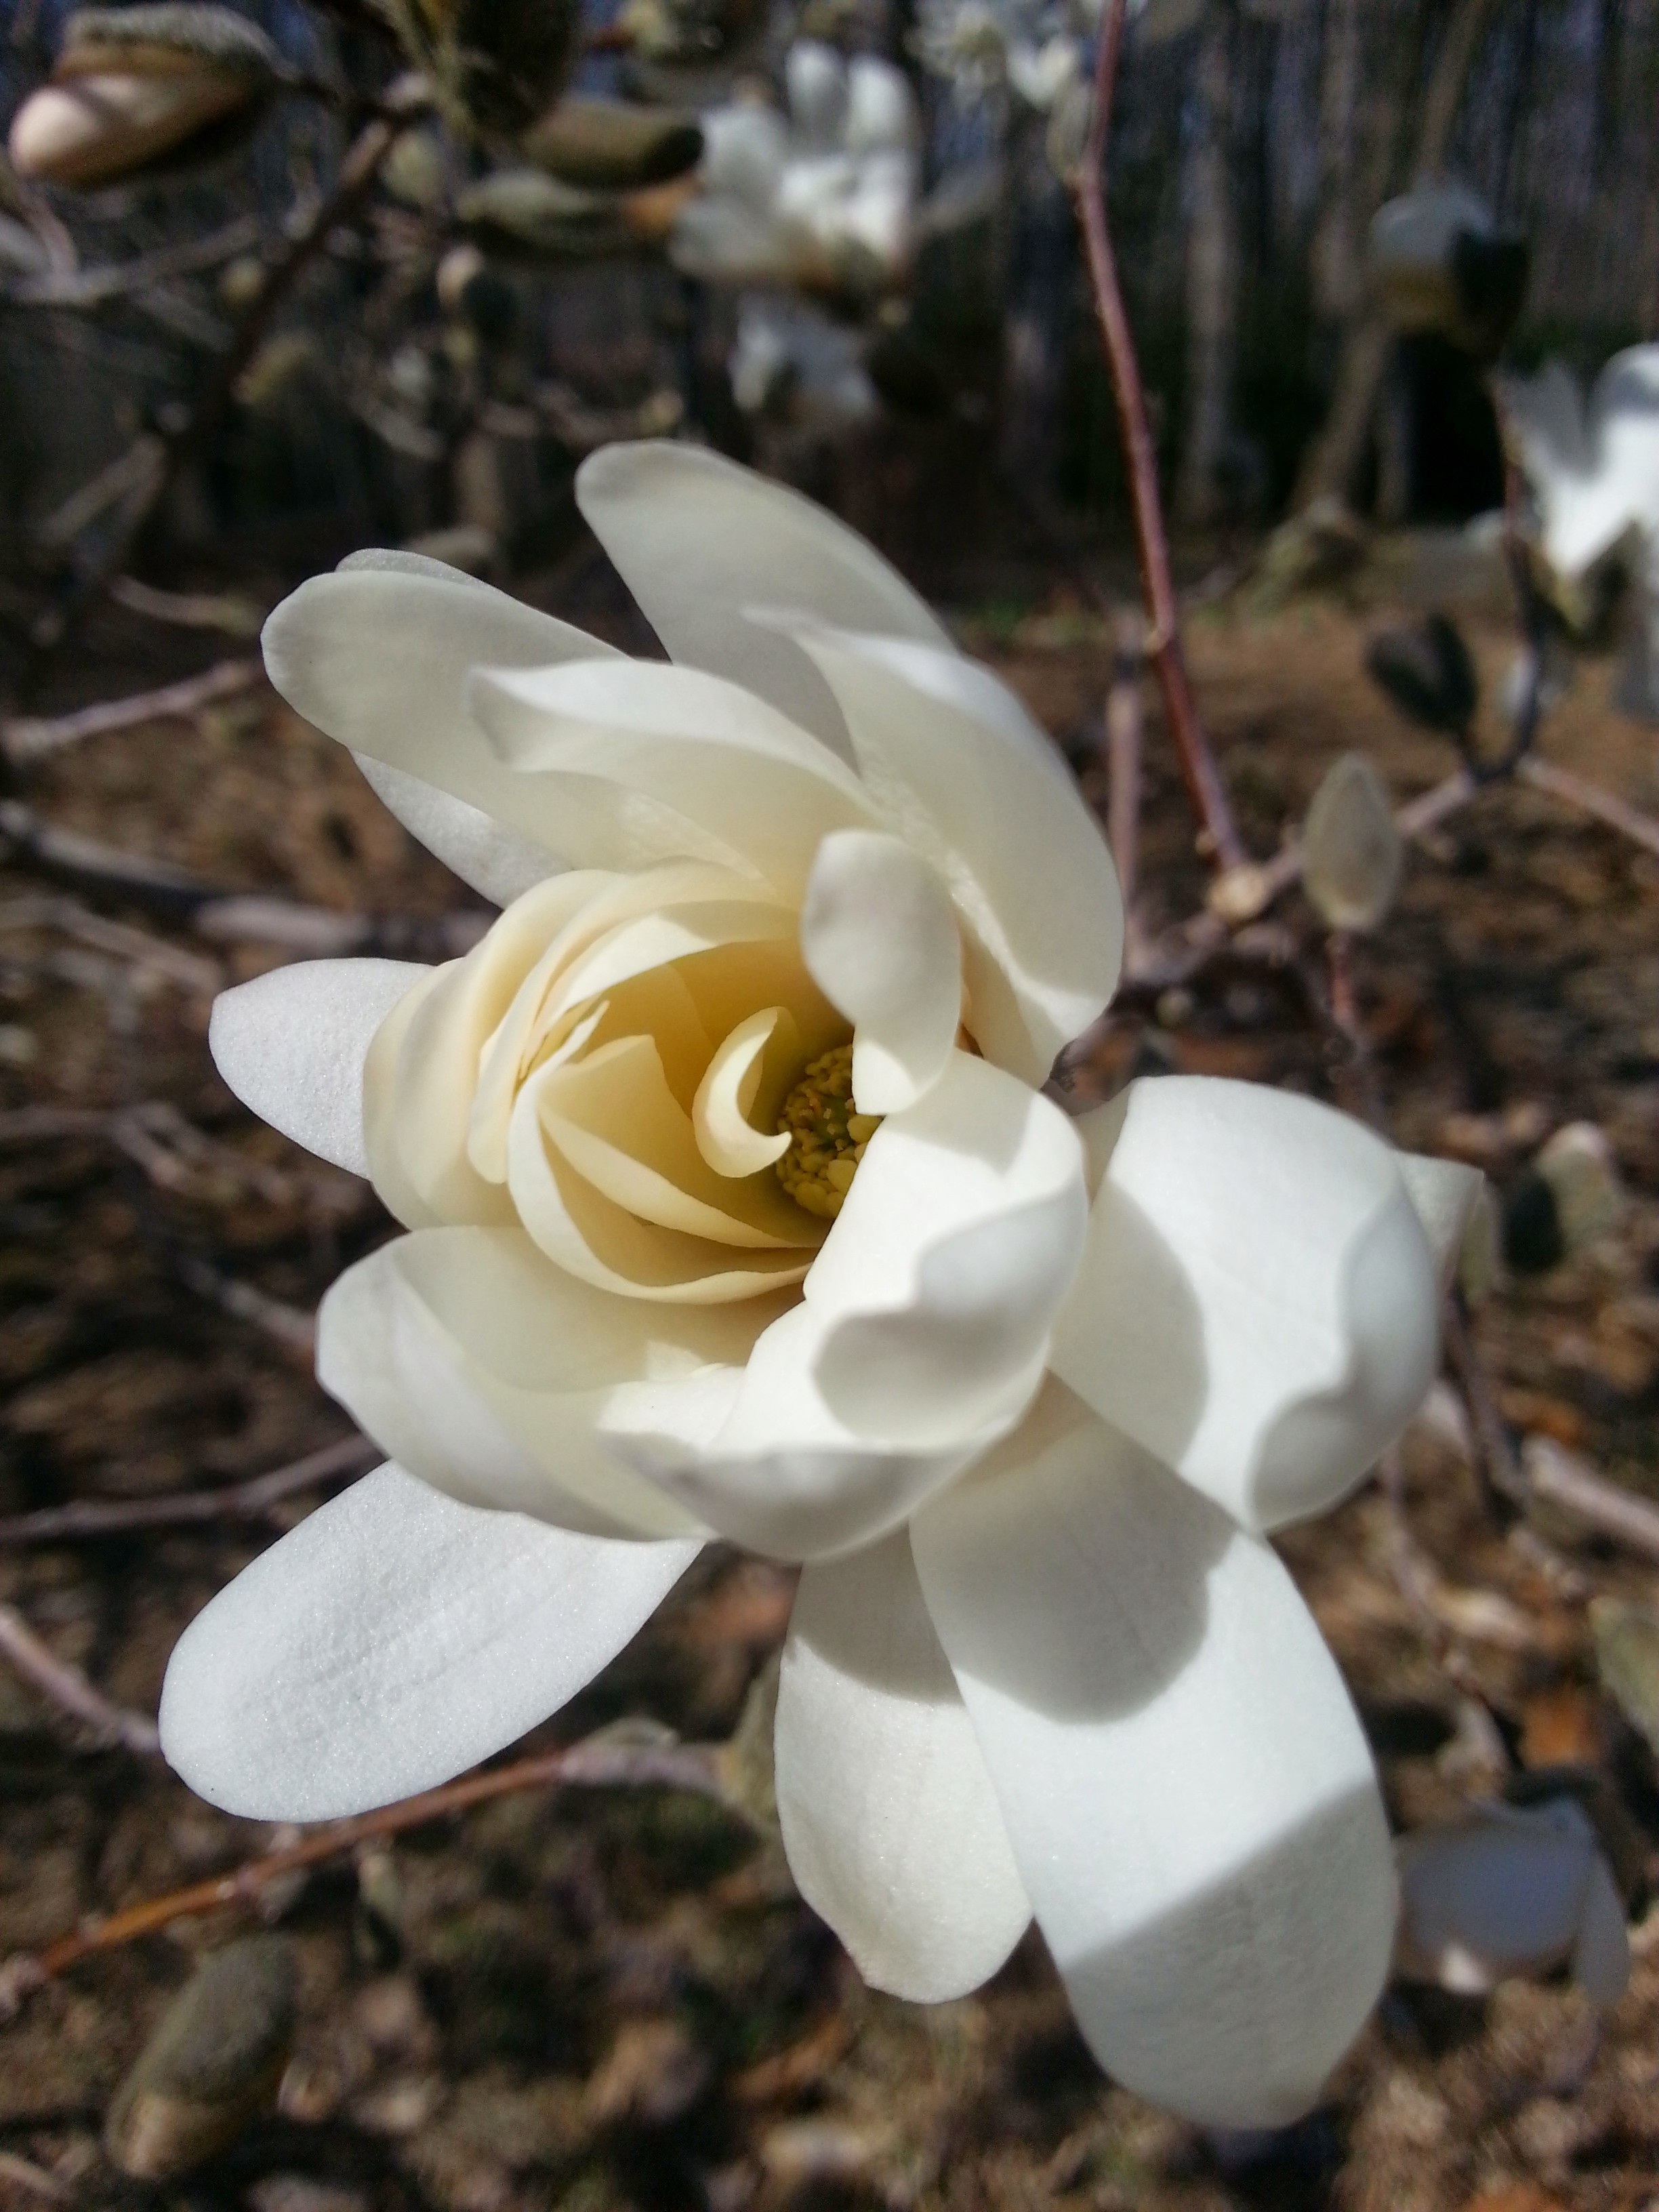
tree, nature, blossom, plant, white, leaf, flower, petal, bloom, floral, spring, macro, natural, romance, botany, garden, closeup, flora, magnolia, macro photography, flowering plant, land plant